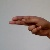
The image shows a hand gesture representing the letter 'H' in Indian Sign Language.